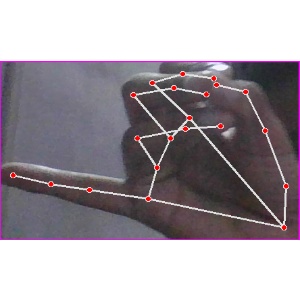
अक्षर: च